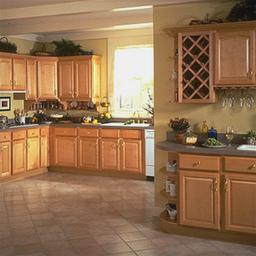
Room type: kitchen